Krásnohorská Cave

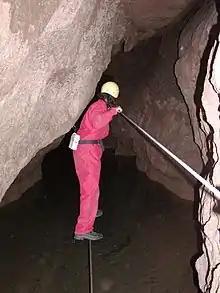
Krásnohorská jaskyňa (2005).jpg

Krásnohorská Cave is a karst cave situated at the northern foot of the Silická planina Plain, in the Slovak Karst, 6.5 km southeast of Rožňava, in Slovakia. With unique natural decorations of bizarre shapes and unusual structure composed almost entirely of calcium, it is currently listed by the Guinness Book of Records as the cave containing the largest stalagmite in existence, generally accepted as being about in diameter and in height. It grows significantly in volume every year as the incessant drips solidify.